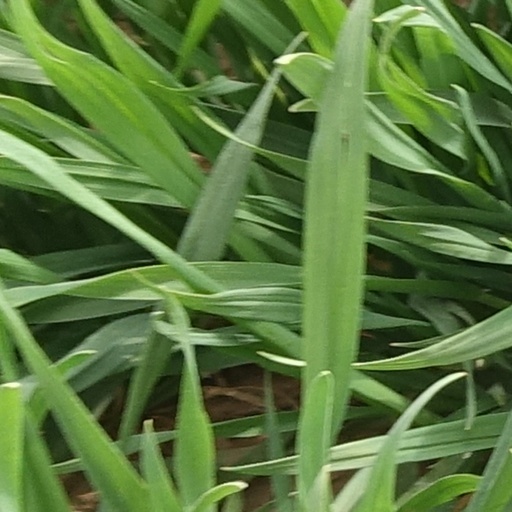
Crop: wheat